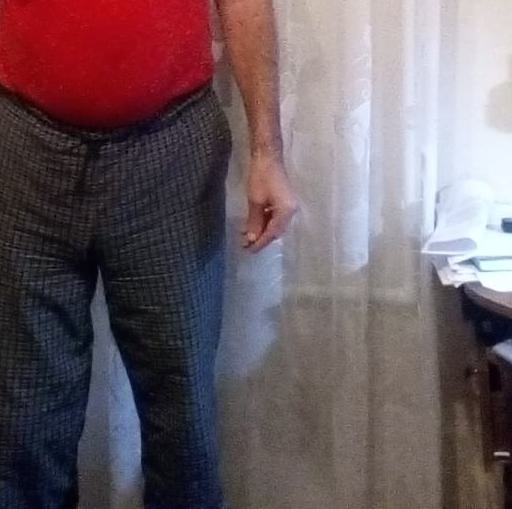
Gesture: no_gesture